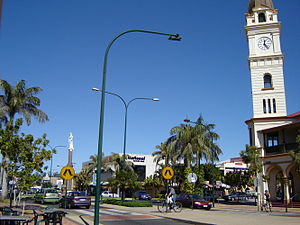
Bundaberg
Bundabergs centrum
Bundaberg er en by i delstaten Queensland i Australien. Byen ligger ved Burnett-elven 385 km nord for delstatshovedstaden Brisbane og 15 kilometer fra kysten. Bundaberg er et regionalt centor for Wide Bay-Burnett.